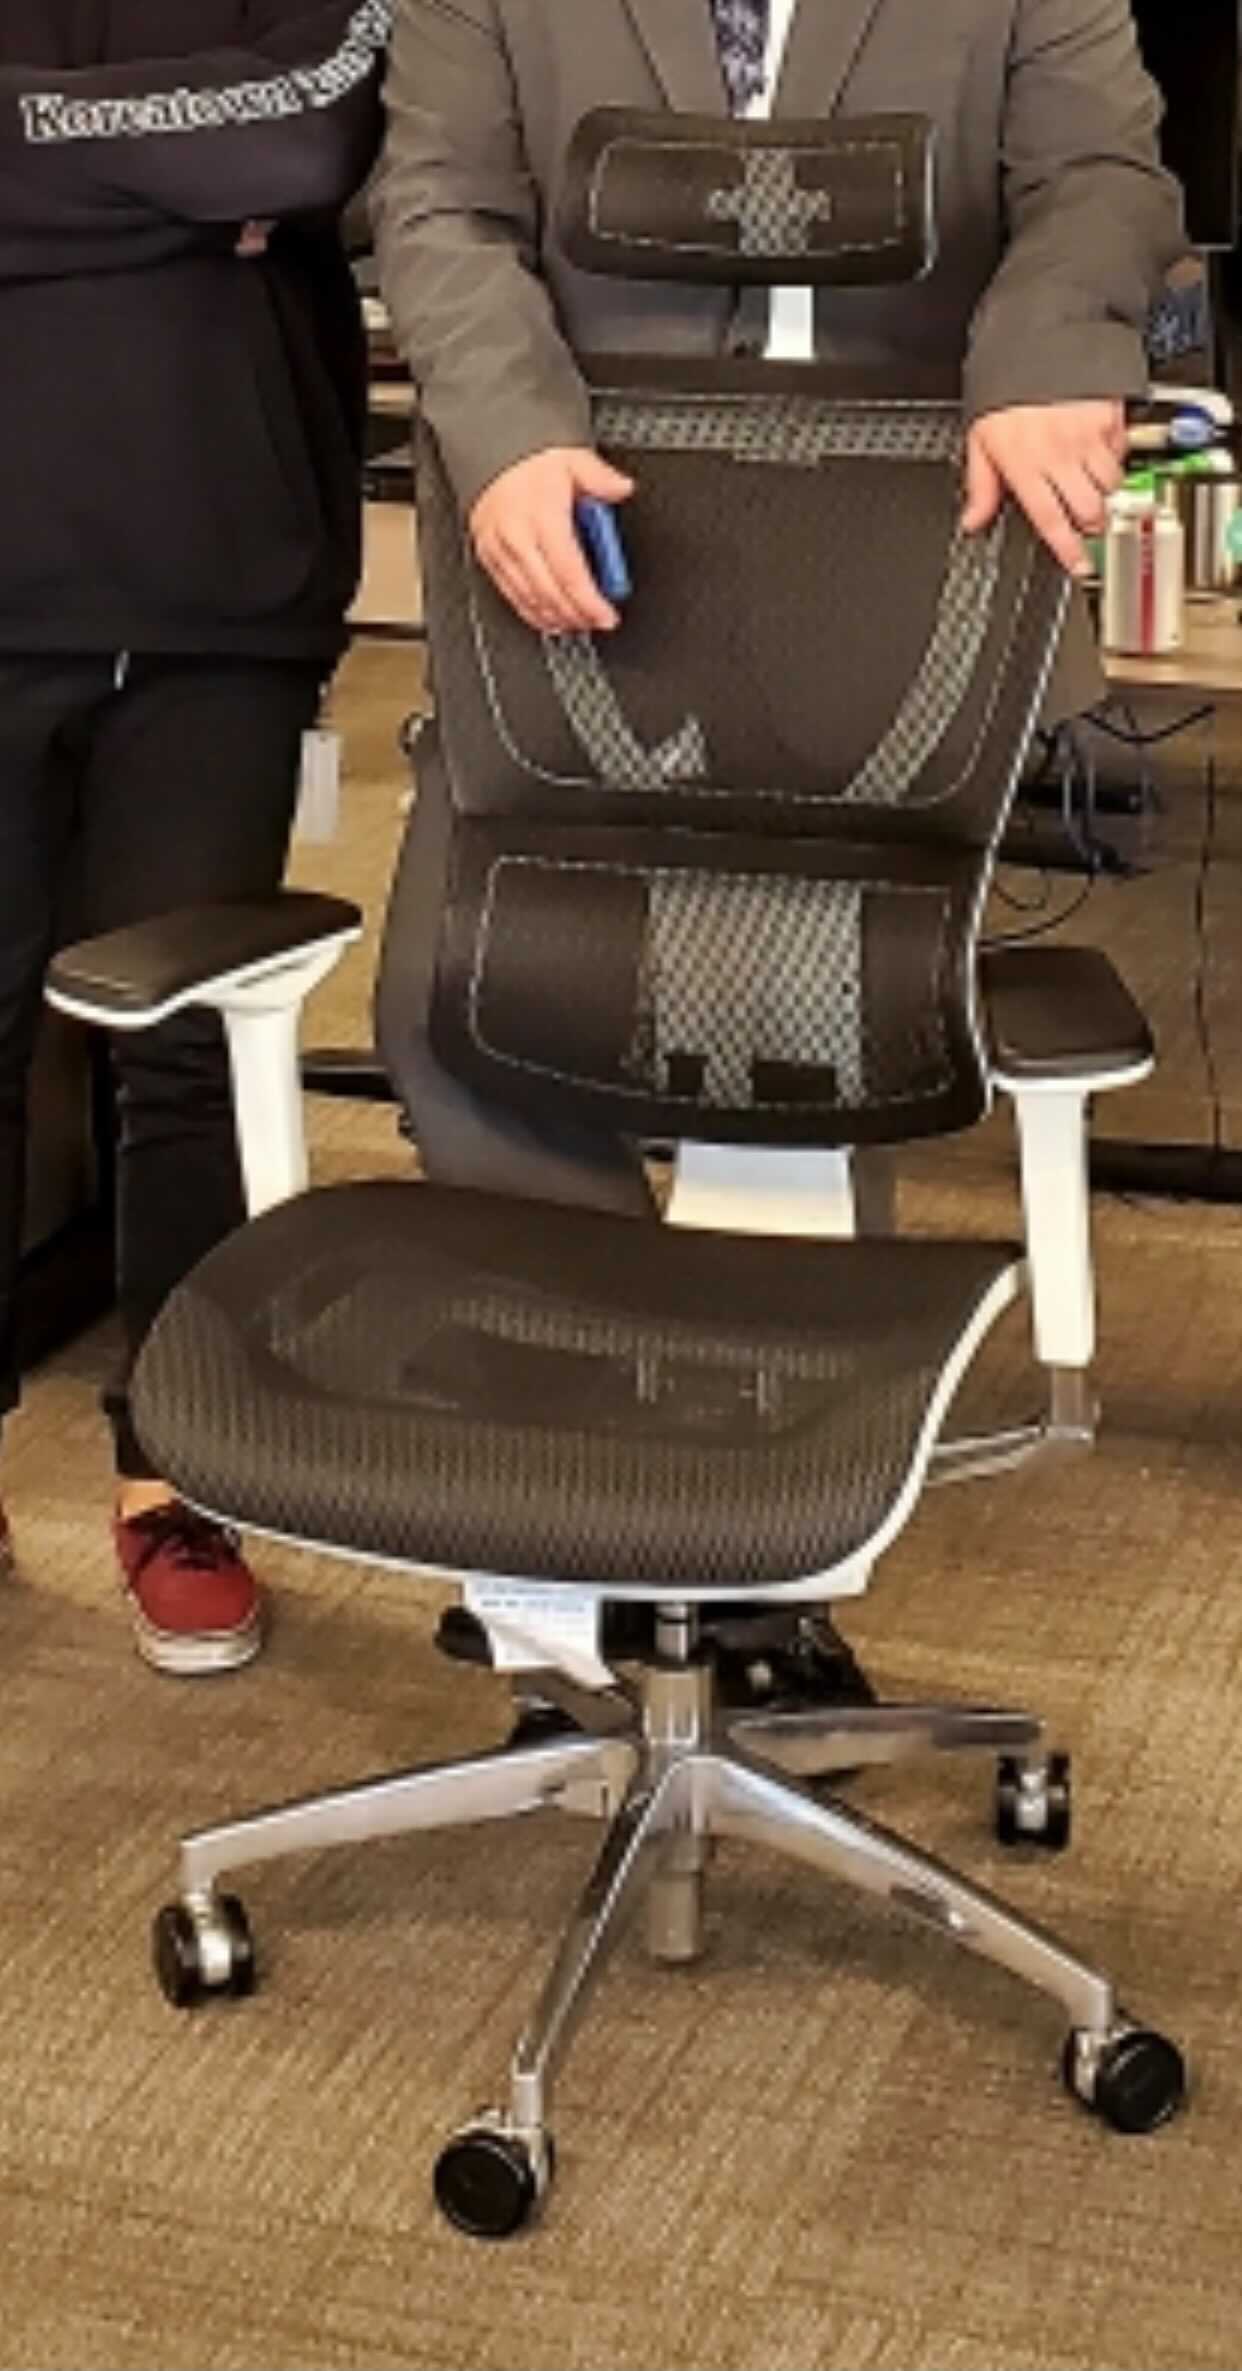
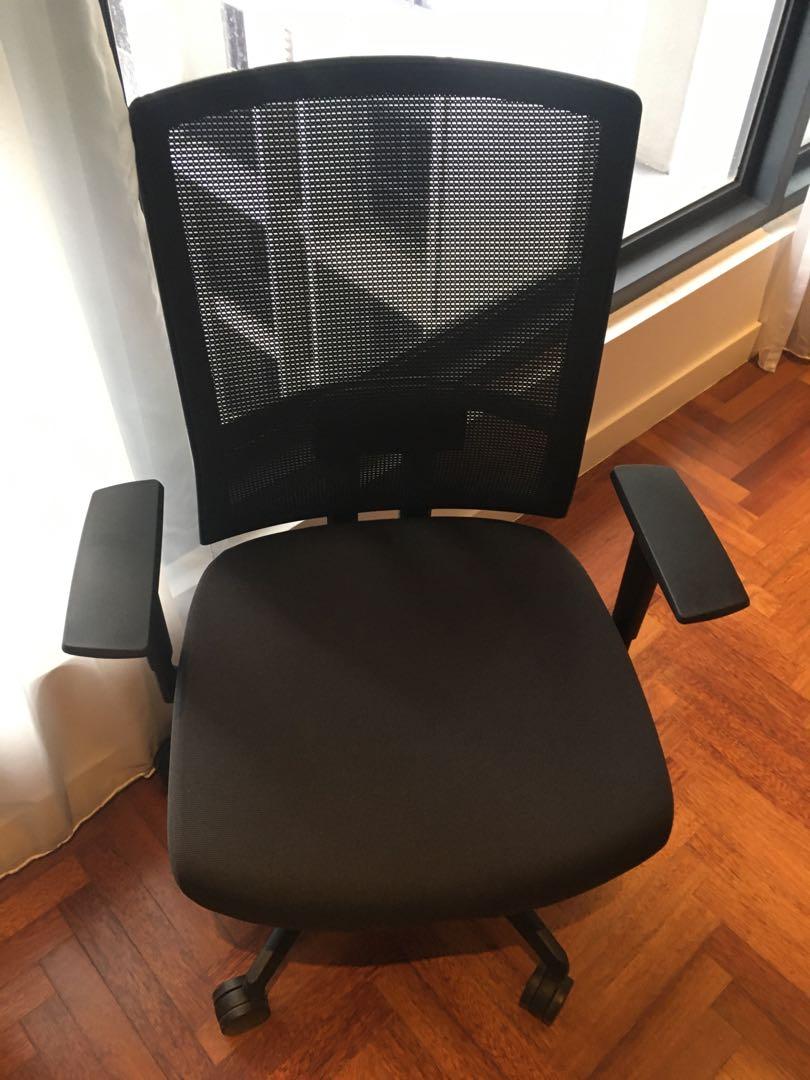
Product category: items_chair
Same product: no